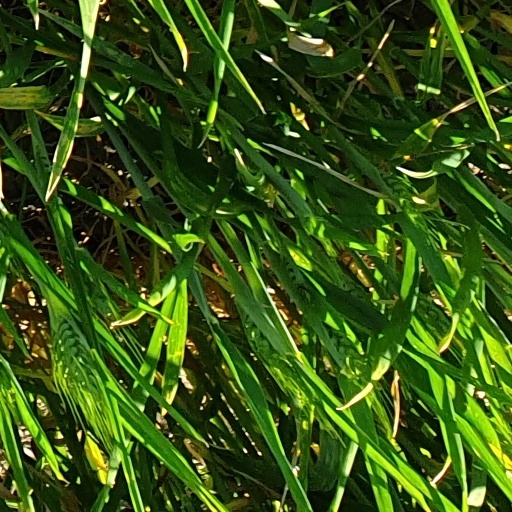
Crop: wheat